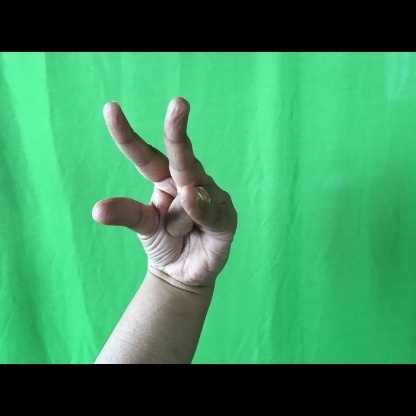
Mudra: Kangulam